Make a Move (film)

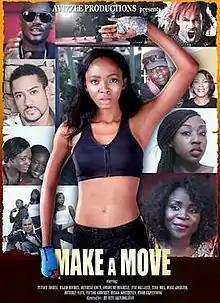
Theatrical poster

Make a Move is a 2014 Nigerian dance musical film produced by Ivie Okujaye and directed by Niyi Akinmolayan, starring Ivie Okujaye, Tina Mba, Beverly Naya, Wale Adebayo, Victor Godfery, Helga Sosthenes and Eno Ekpenyong, with special appearances from Majid Michel, Denrele Edun, 2face Idibia and Omawumi Megbele.